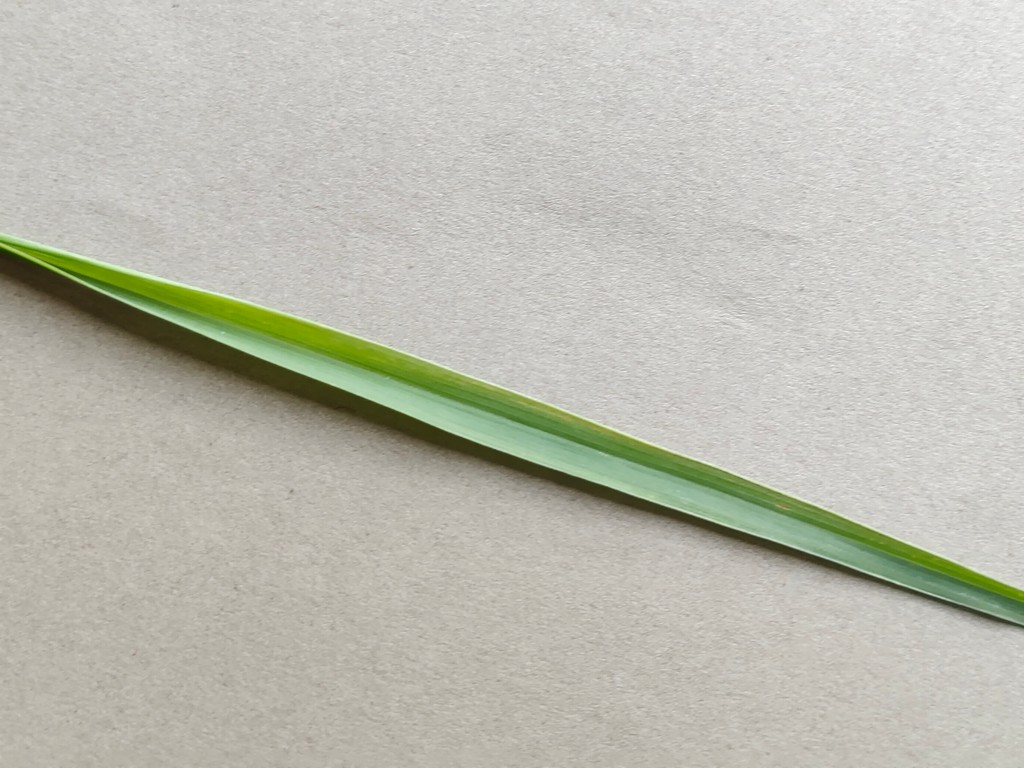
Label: Healthy